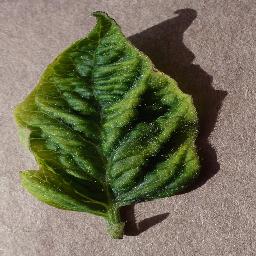
Label: Tomato___Tomato_Yellow_Leaf_Curl_Virus